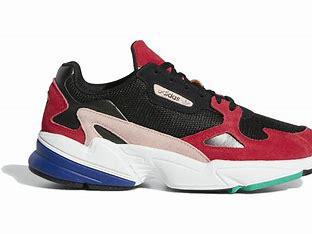
Brand: Adidas
Model: Falcon